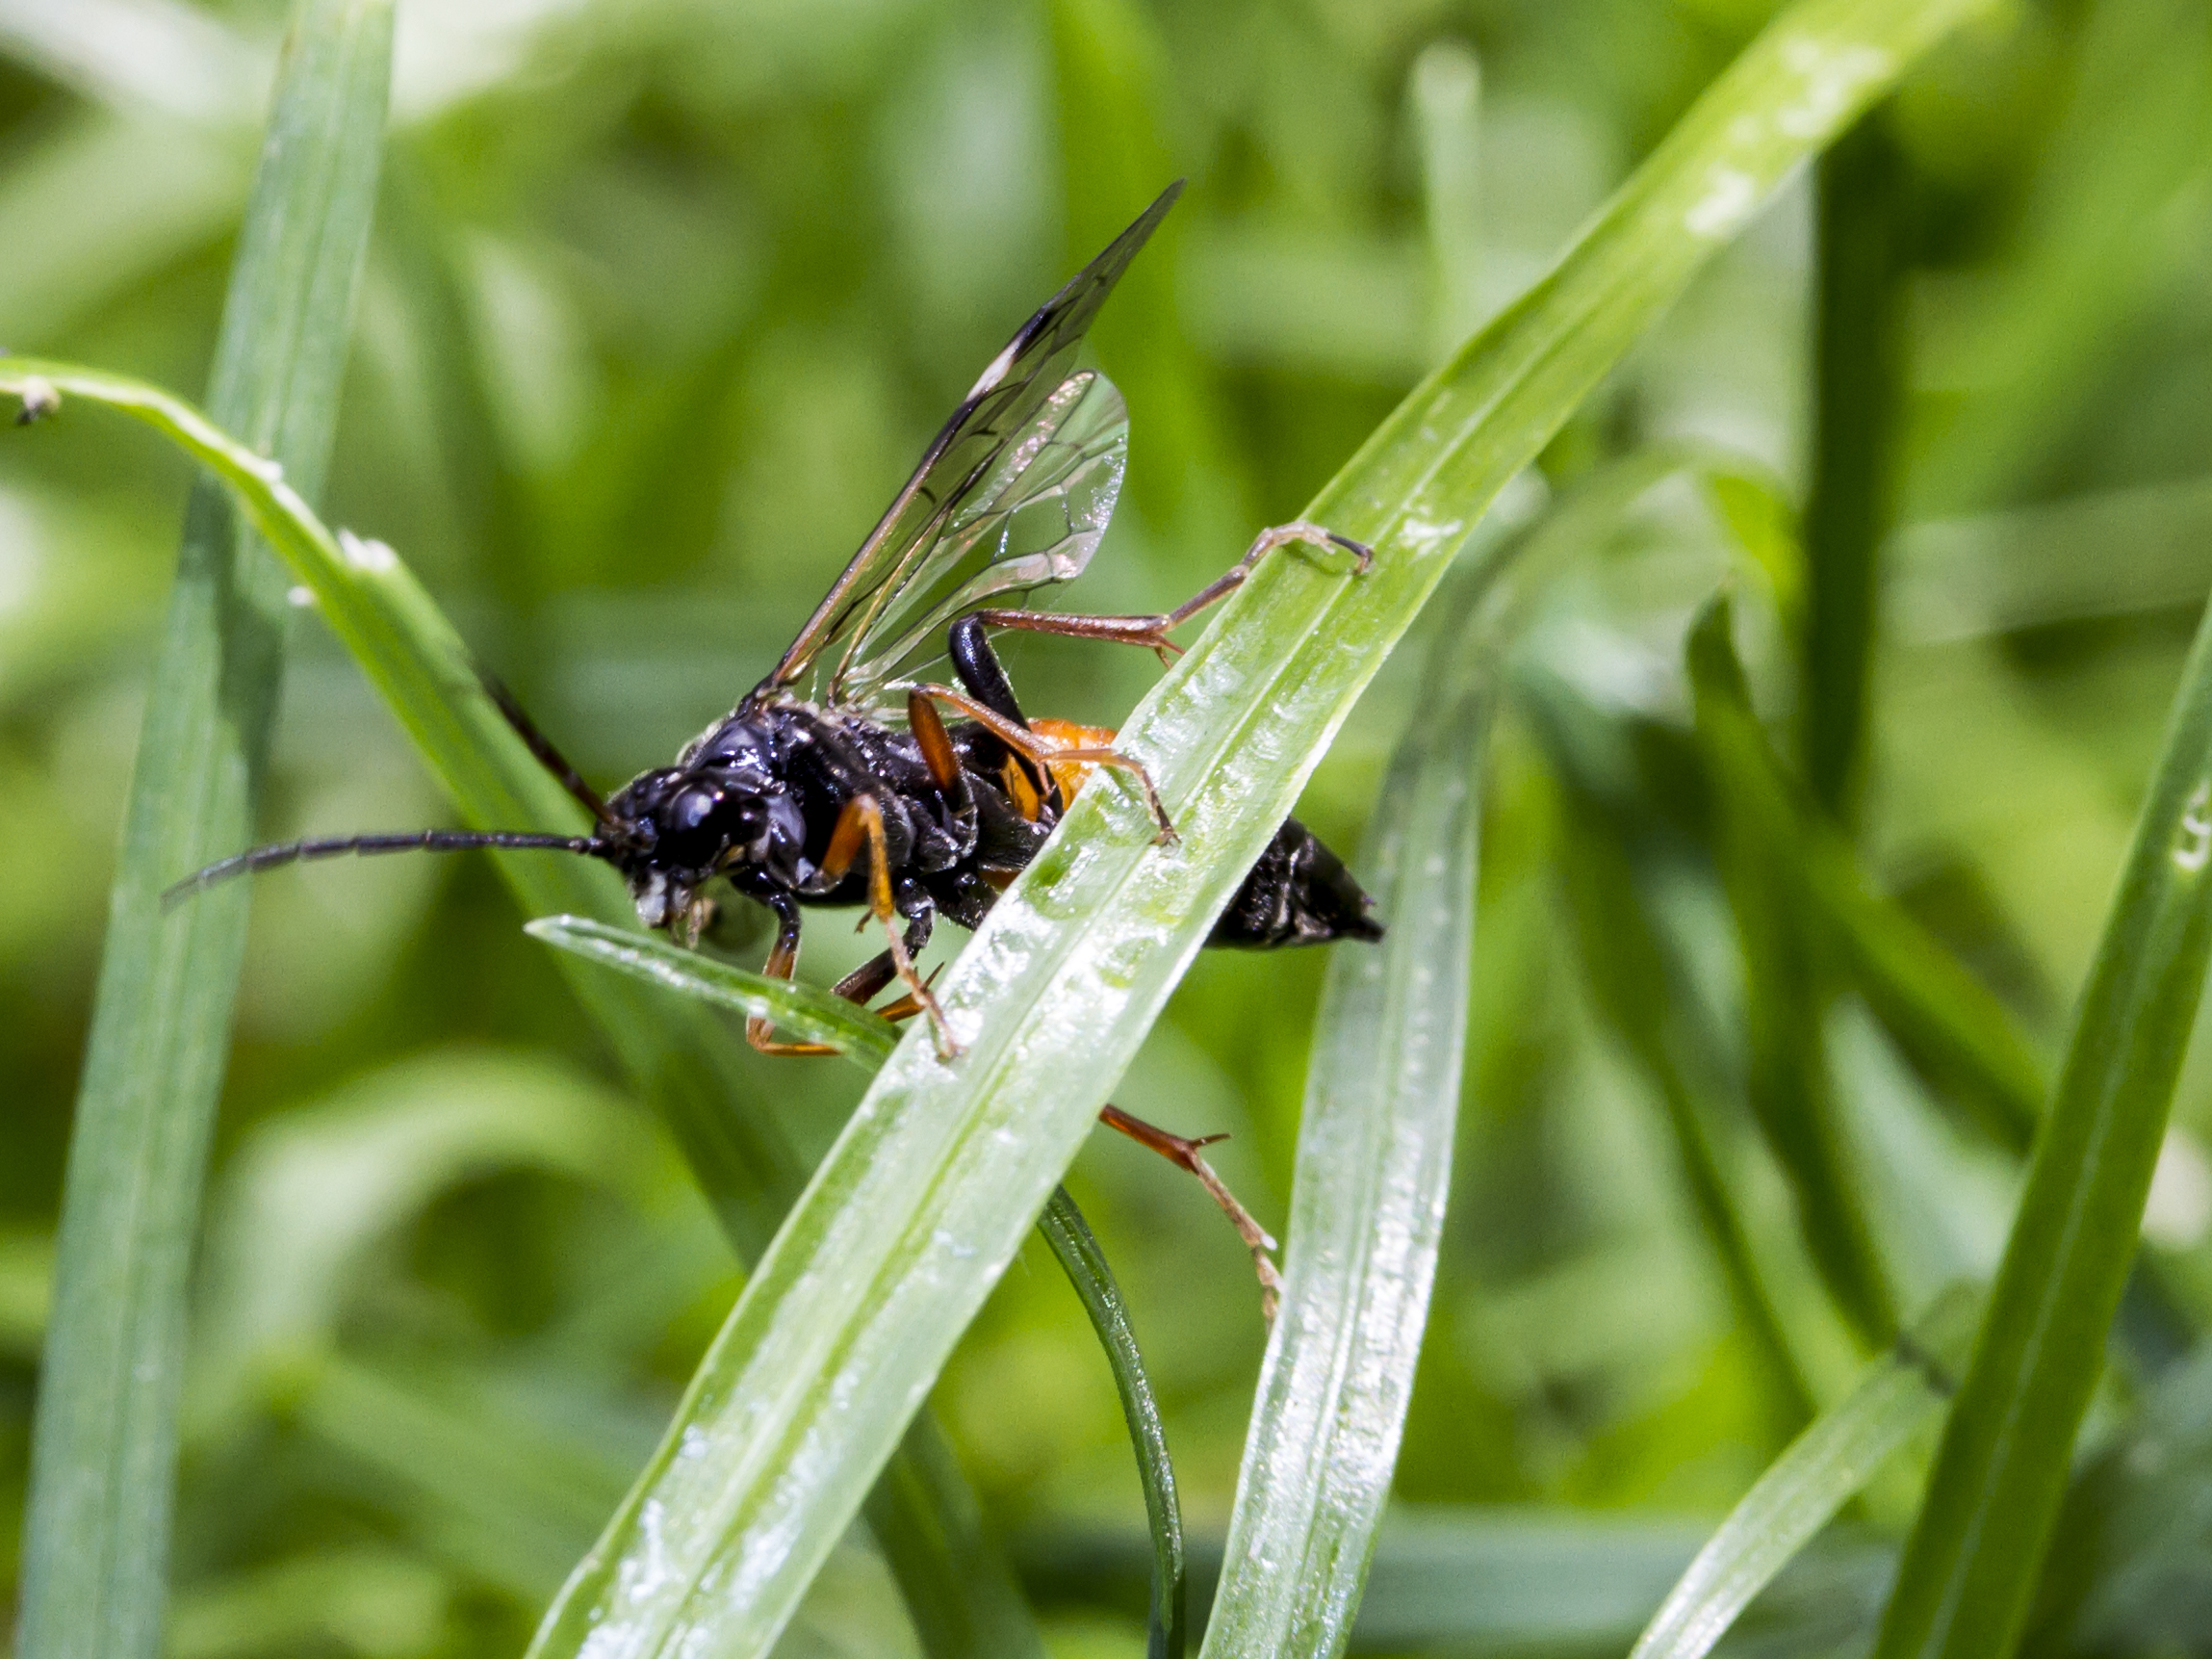
nature, grass, flower, green, insect, macro, canon, fauna, invertebrate, close up, uk, dragonfly, 7d, wasp, damselfly, peterborough, macro photography, arthropod, plant stem, dragonflies and damseflies